Marcus Schenkenberg

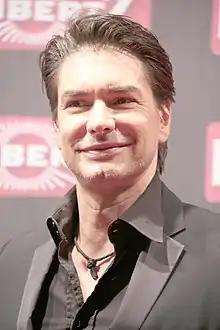
Schenkenberg in 2018

Schenkenberg is best known for his Calvin Klein advertisements. He has also modelled for Versace, Giorgio Armani, Donna Karan and Iceberg. In the past he has been signed to Storm Model Management in London, Wilhelmina Models, "Success Models" in Paris, Boss Models, and D' Management Group in Milan. His present, main agency is Kuhlmann Consulting Group in Germany, holding all licences, minor Ford Models and Soul Artist Management in New York.